Sialkot

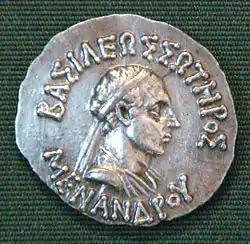
Menander I, founder of the Indo-Greek kingdom, with his capital in Sagala.

The ancient city was rebuilt, and made capital by the Indo-Greek king Menander I of the Euthydemid dynasty, in the 2nd century BCE. The rebuilt city was shifted slightly from the older city, as rebuilding on exactly the same spot was considered inauspicious.